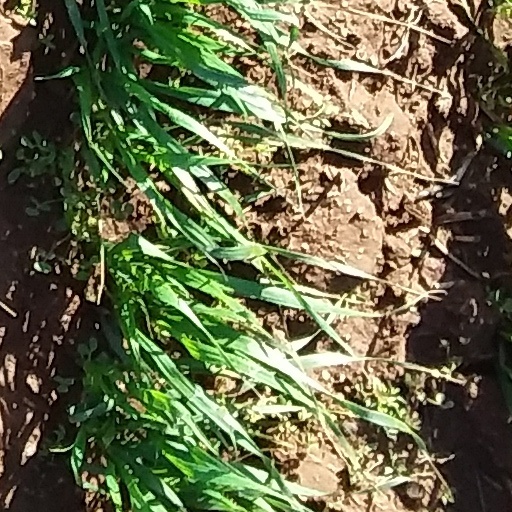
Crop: wheat